List of ministers of social protection of the Armenian Soviet Socialist Republic

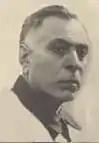
Drastamat Ter-Simonyan(1895–1937)

Drastamat Ter-Simonyan, born in the village of Hamamlu (now Spitak), Armenia in the family of social democrats (Hunchakian Party), was a party man, a state figure, a journalist and a publicist.